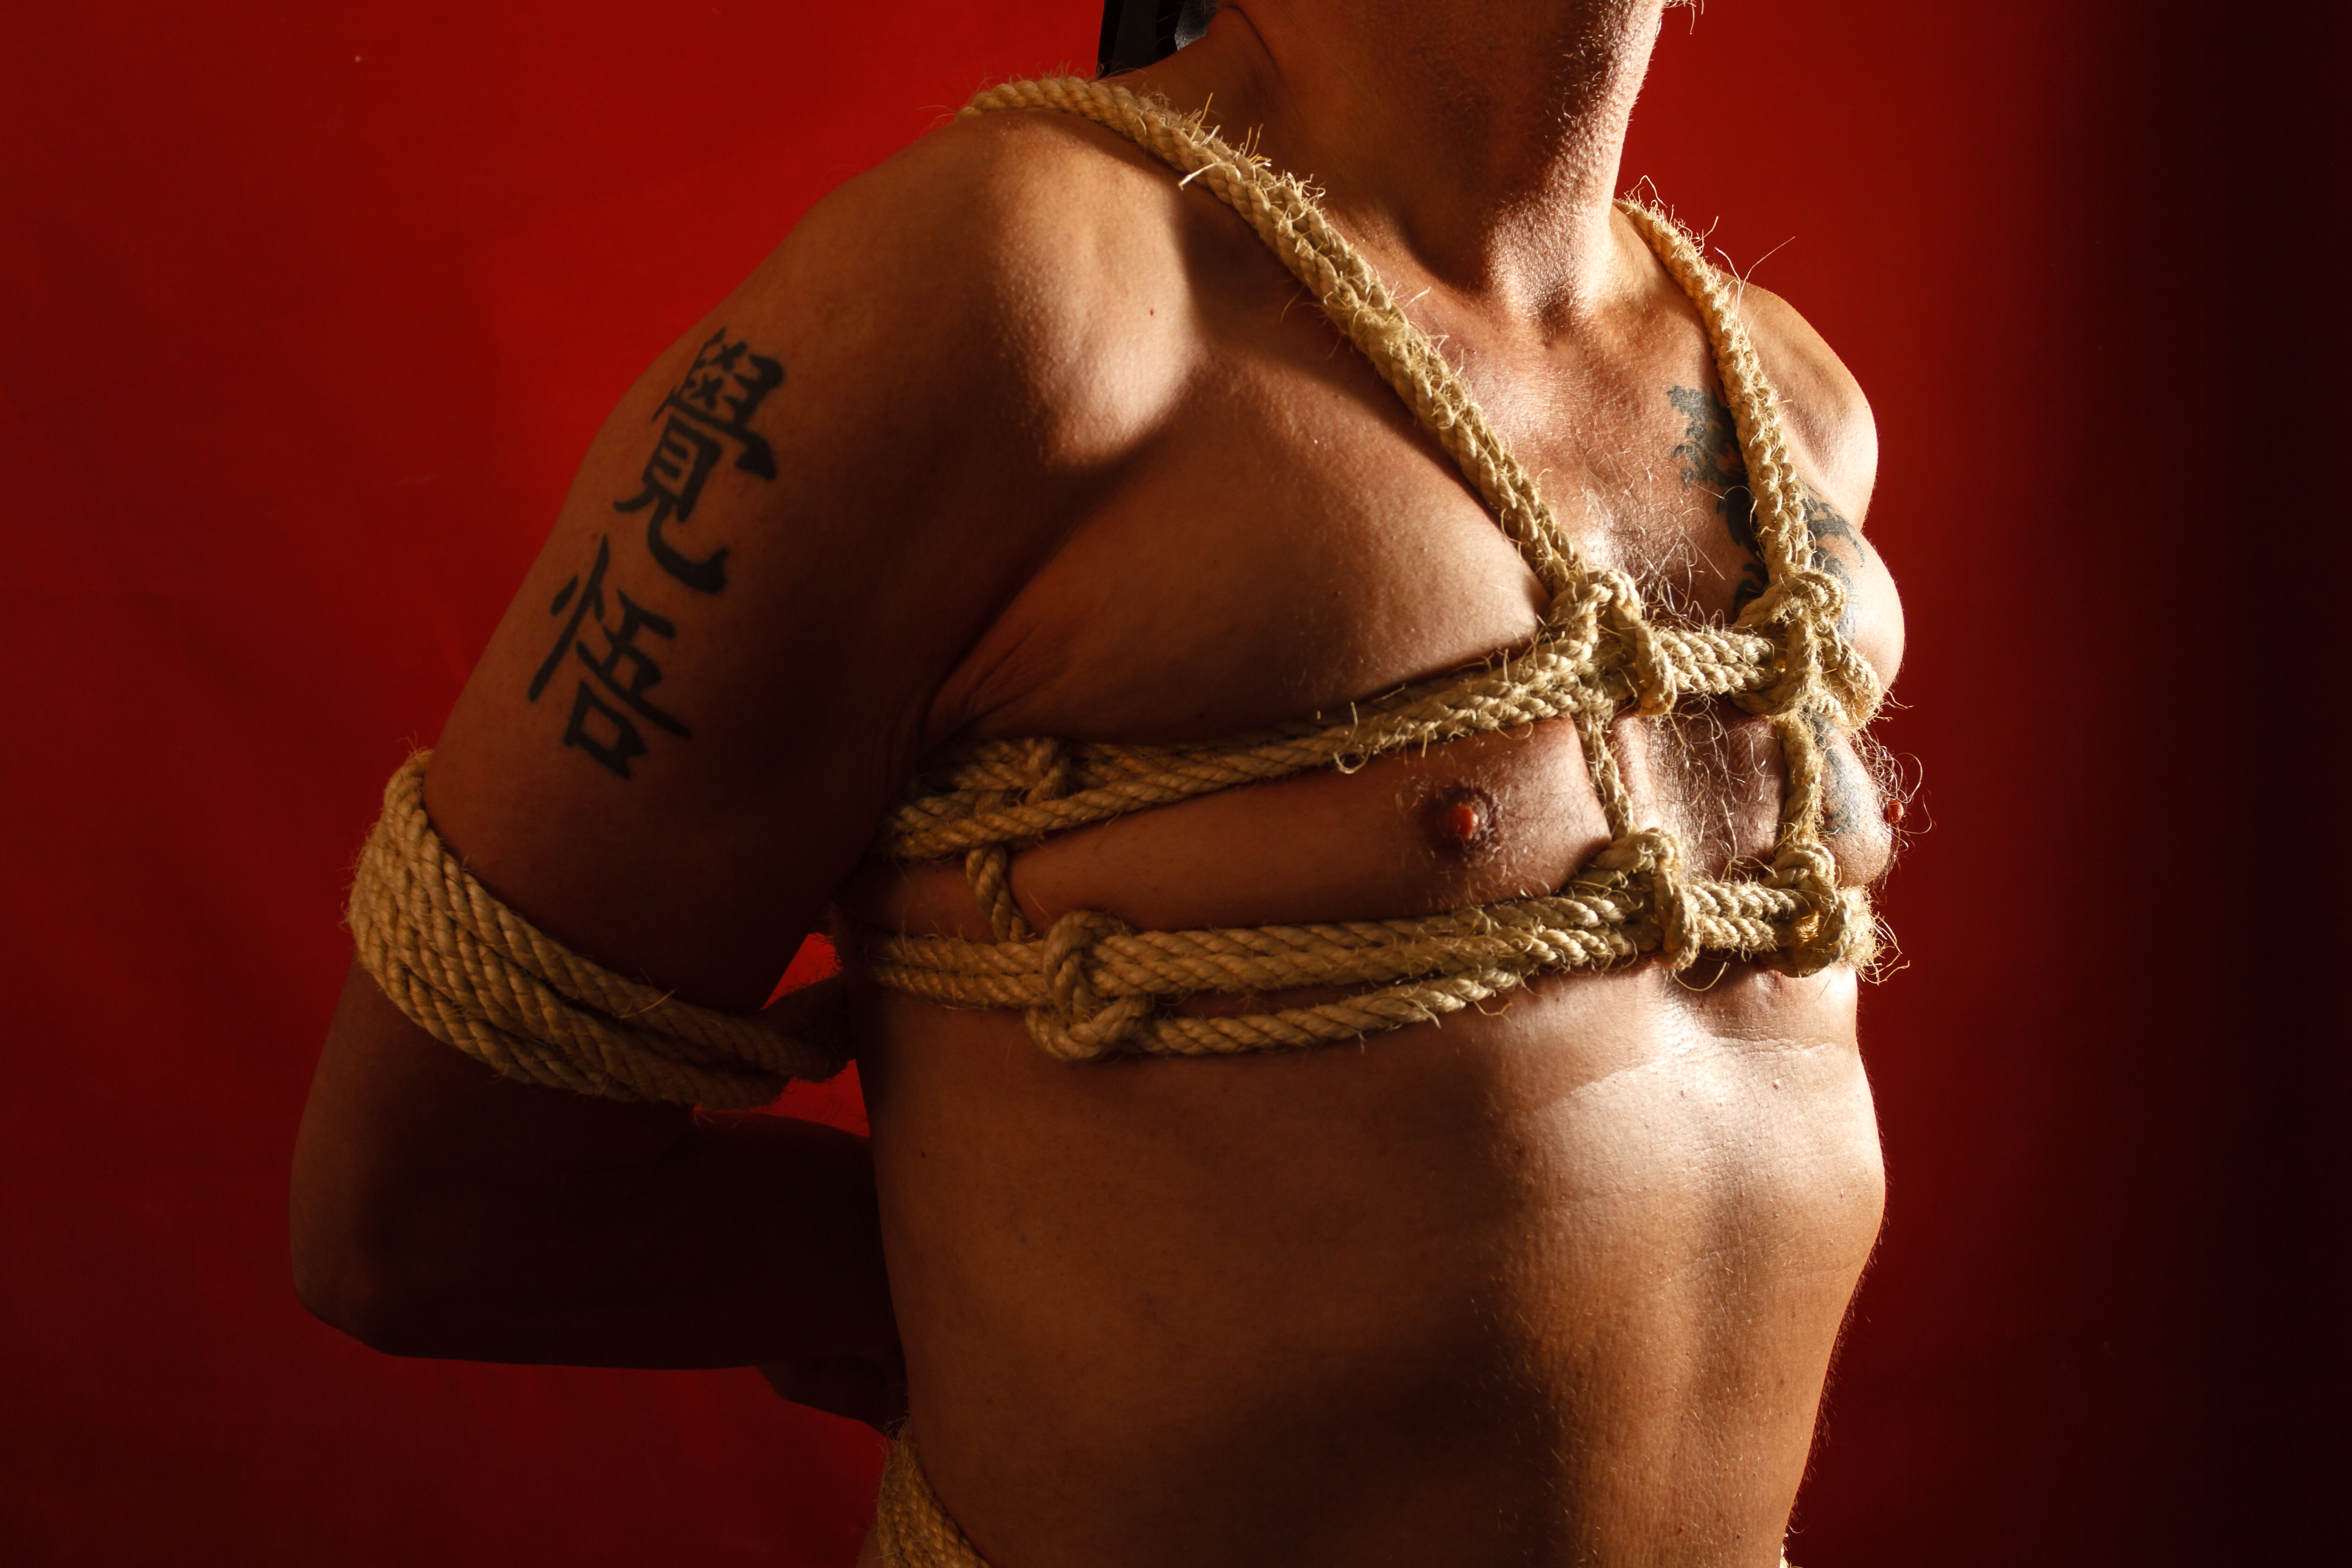
bondage, fetish, man, rope, studio, tattoo, japanese, arm, chest, skin, muscle, abdomen, Barechested, trunk, human, joint, shoulder, hand, human body, flesh, neck, stomach, elbow, fashion accessory, wrist, waist